Porco bísaro

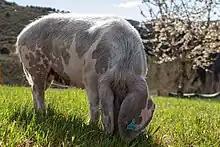
Porco Bísaro grown free-range, Trás-os-Montes

Porco Bísaro is known as "Bísaro" and sometimes "Celta" (similarly to Galicia's porco celta), as proposed and used by Sanson to express the antiquity of the breed. It was the only pig breed in Northern Portugal, Galicia, France and the British islands before the introduction of the Asian and Romanesque breeds.